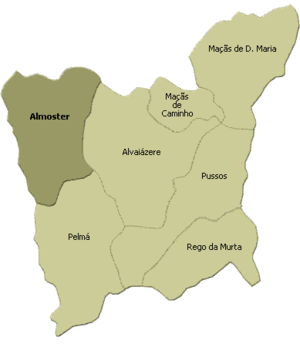
localisation de almoster sur la freguesia de alvaiazere